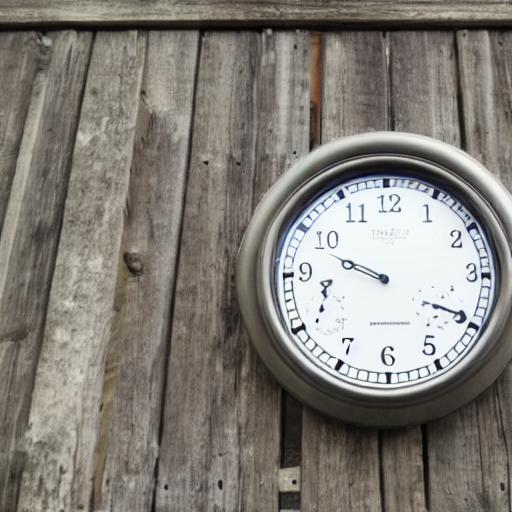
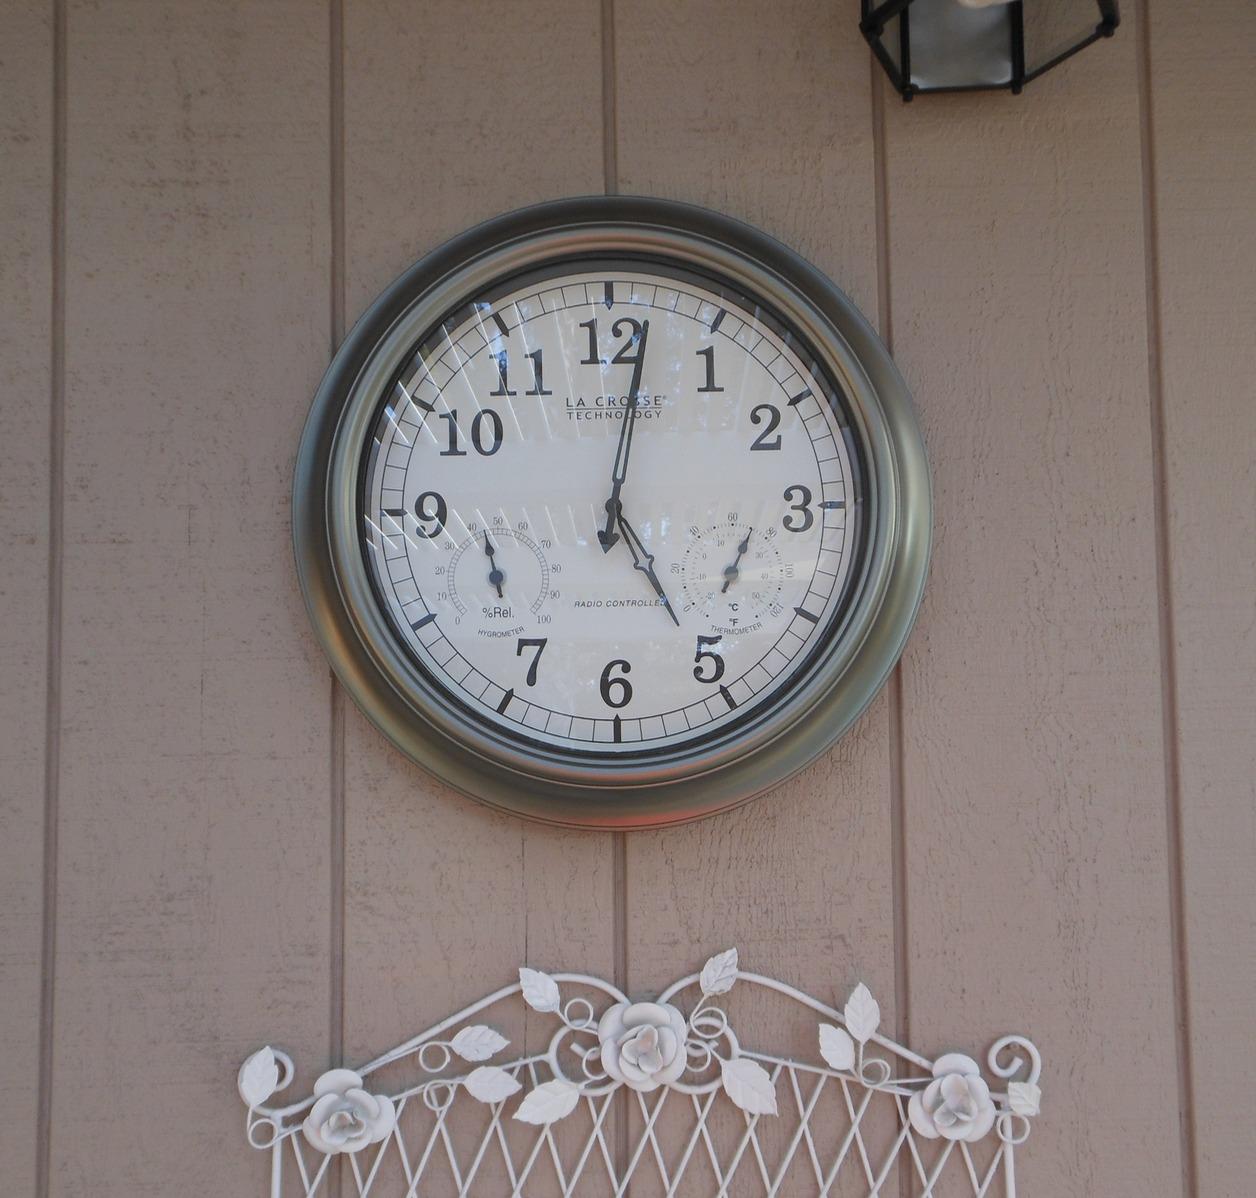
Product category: clock
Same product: no